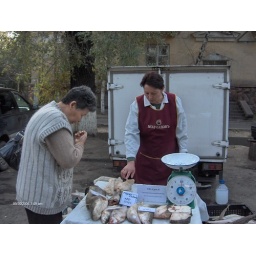
street market in Almaty